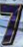
Number: 7